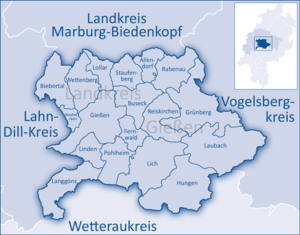
Landkreis Gießen
Kommuner i Landkreisen
Landkreis Gießen ligger i regierungsbezirk Gießen i den tyske delstat Hessen. Den grænser op til Landkreis Marburg-Biedenkopf, Lahn-Dill-Kreis, Vogelsbergkreis og Wetteraukreis.